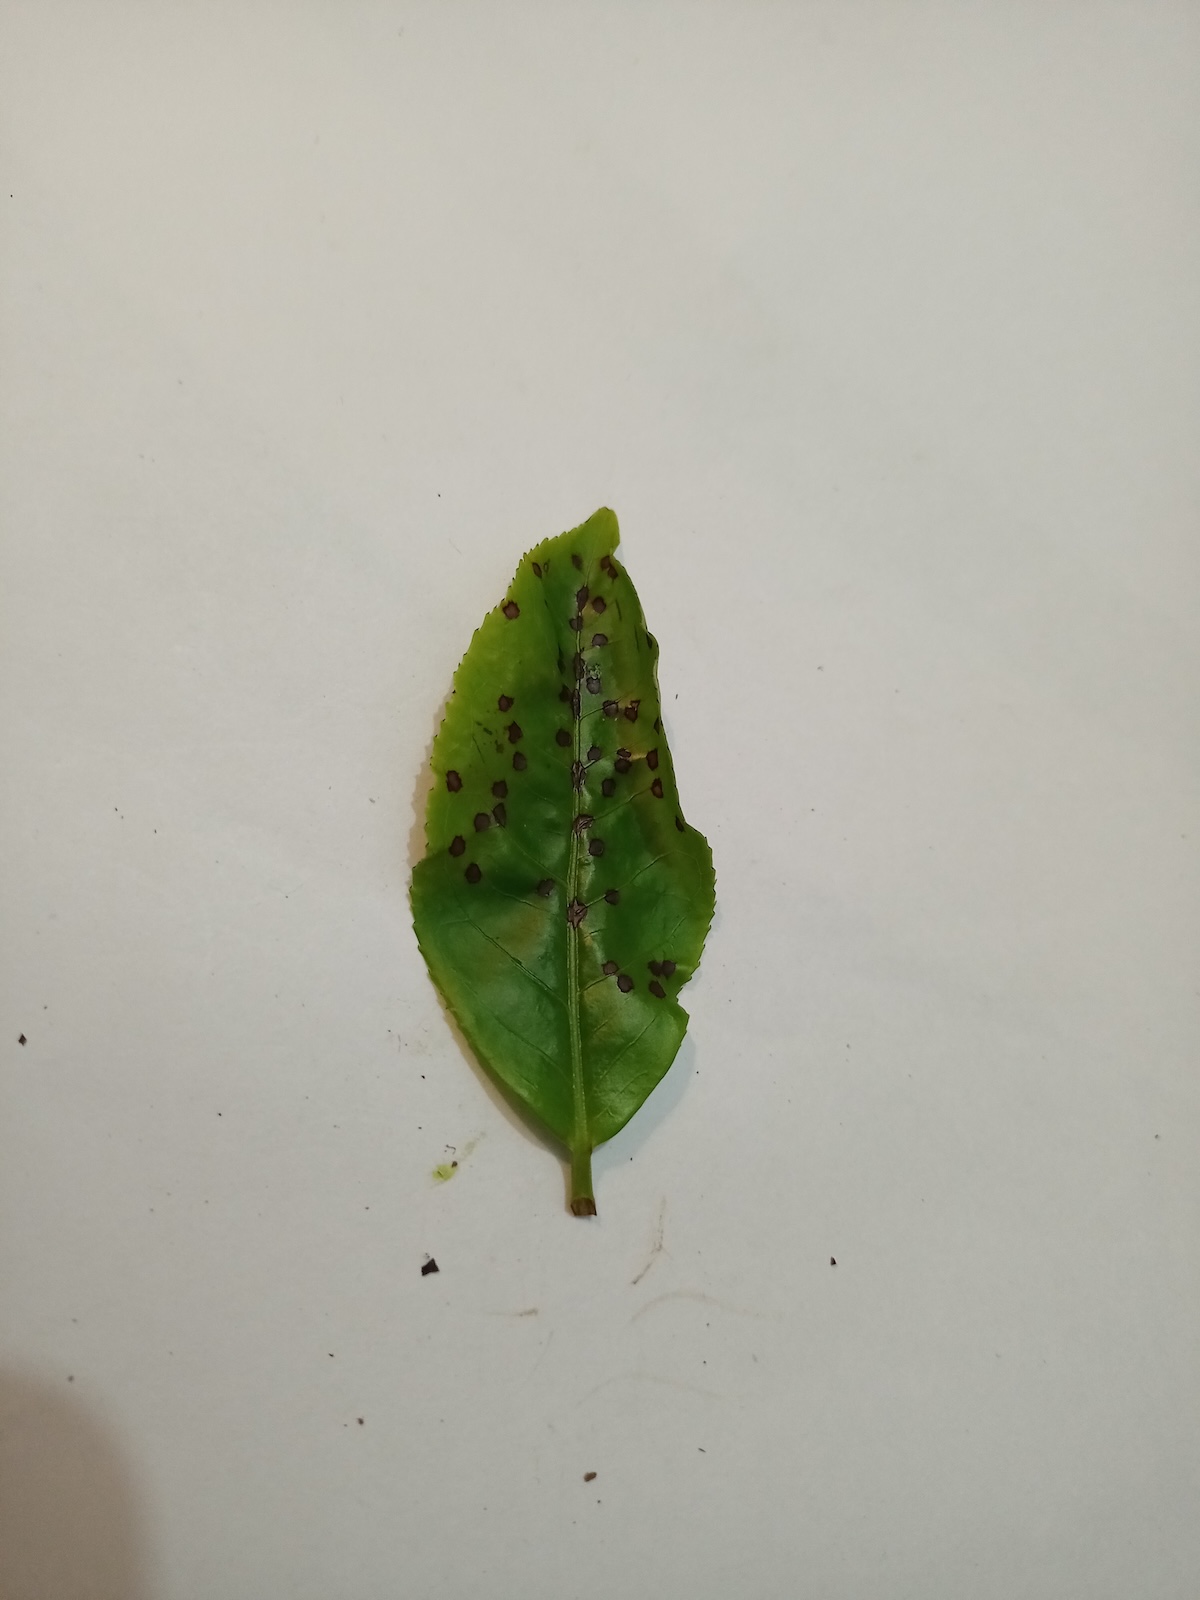
Label: Helopeltis